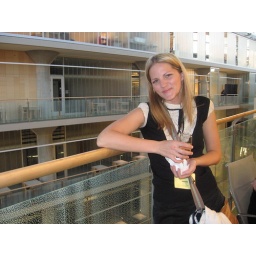
Missy in her cute new shirt